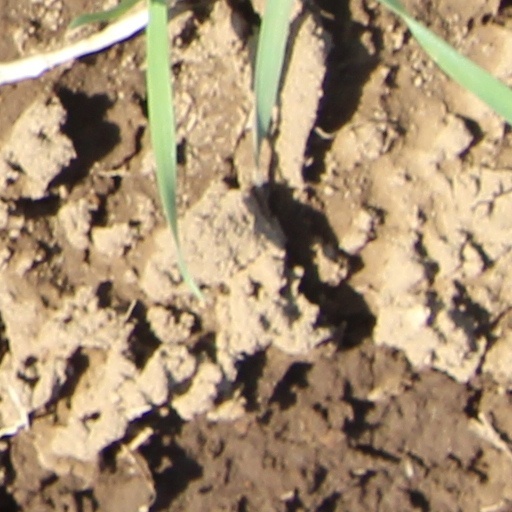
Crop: wheat